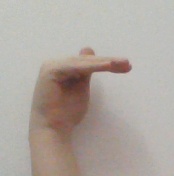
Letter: khaa